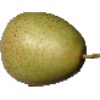
Label: Pear 1